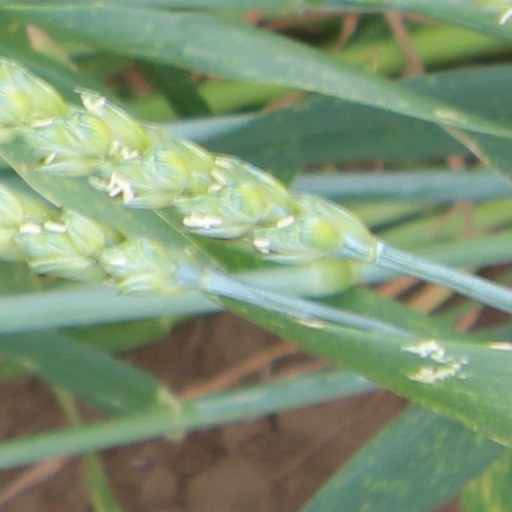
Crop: wheat